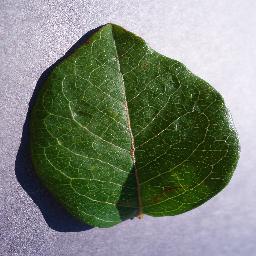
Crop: blueberry
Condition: healthy